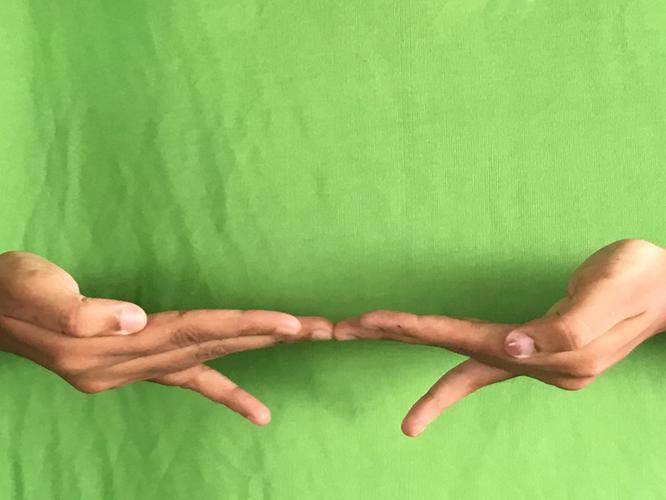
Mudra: Khatva
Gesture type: double_hand